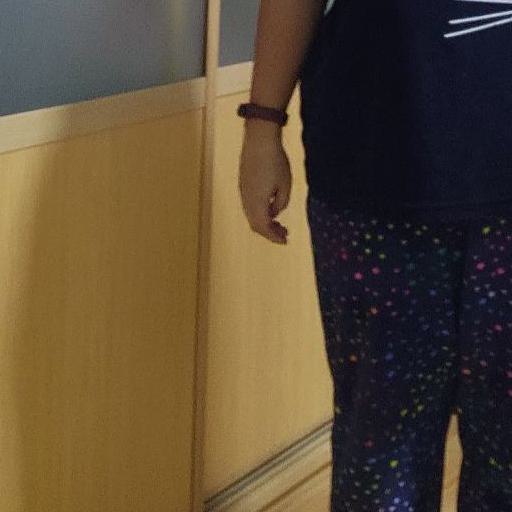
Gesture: no_gesture